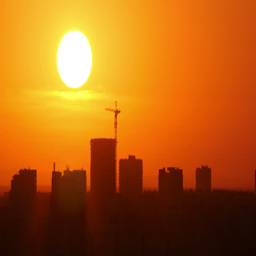
sunset over a city , sun falls for horizon .